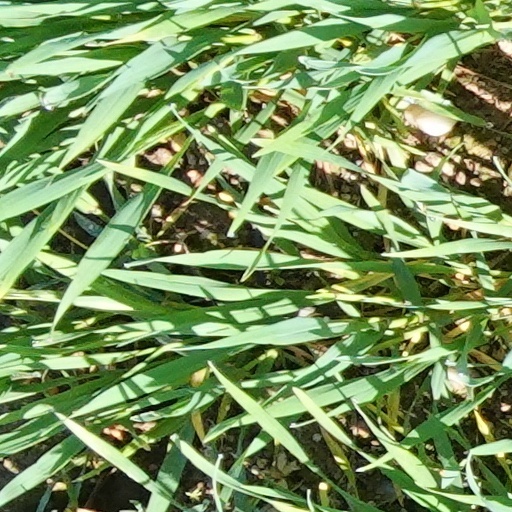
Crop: wheat